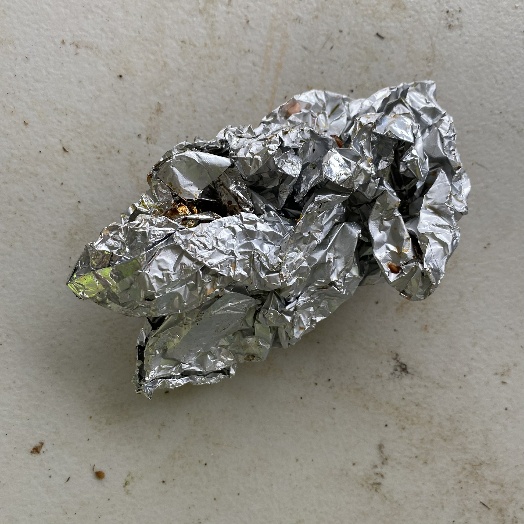
Label: Metal